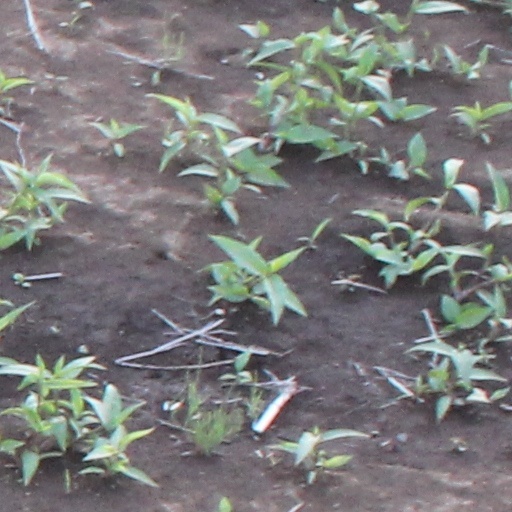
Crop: wheat